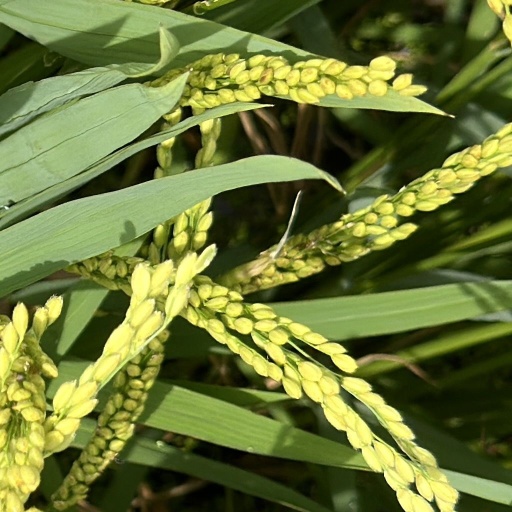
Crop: rice